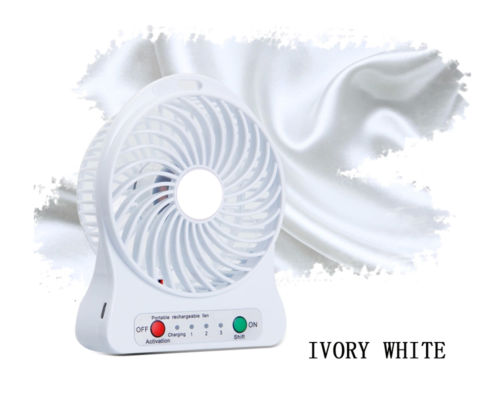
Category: fan